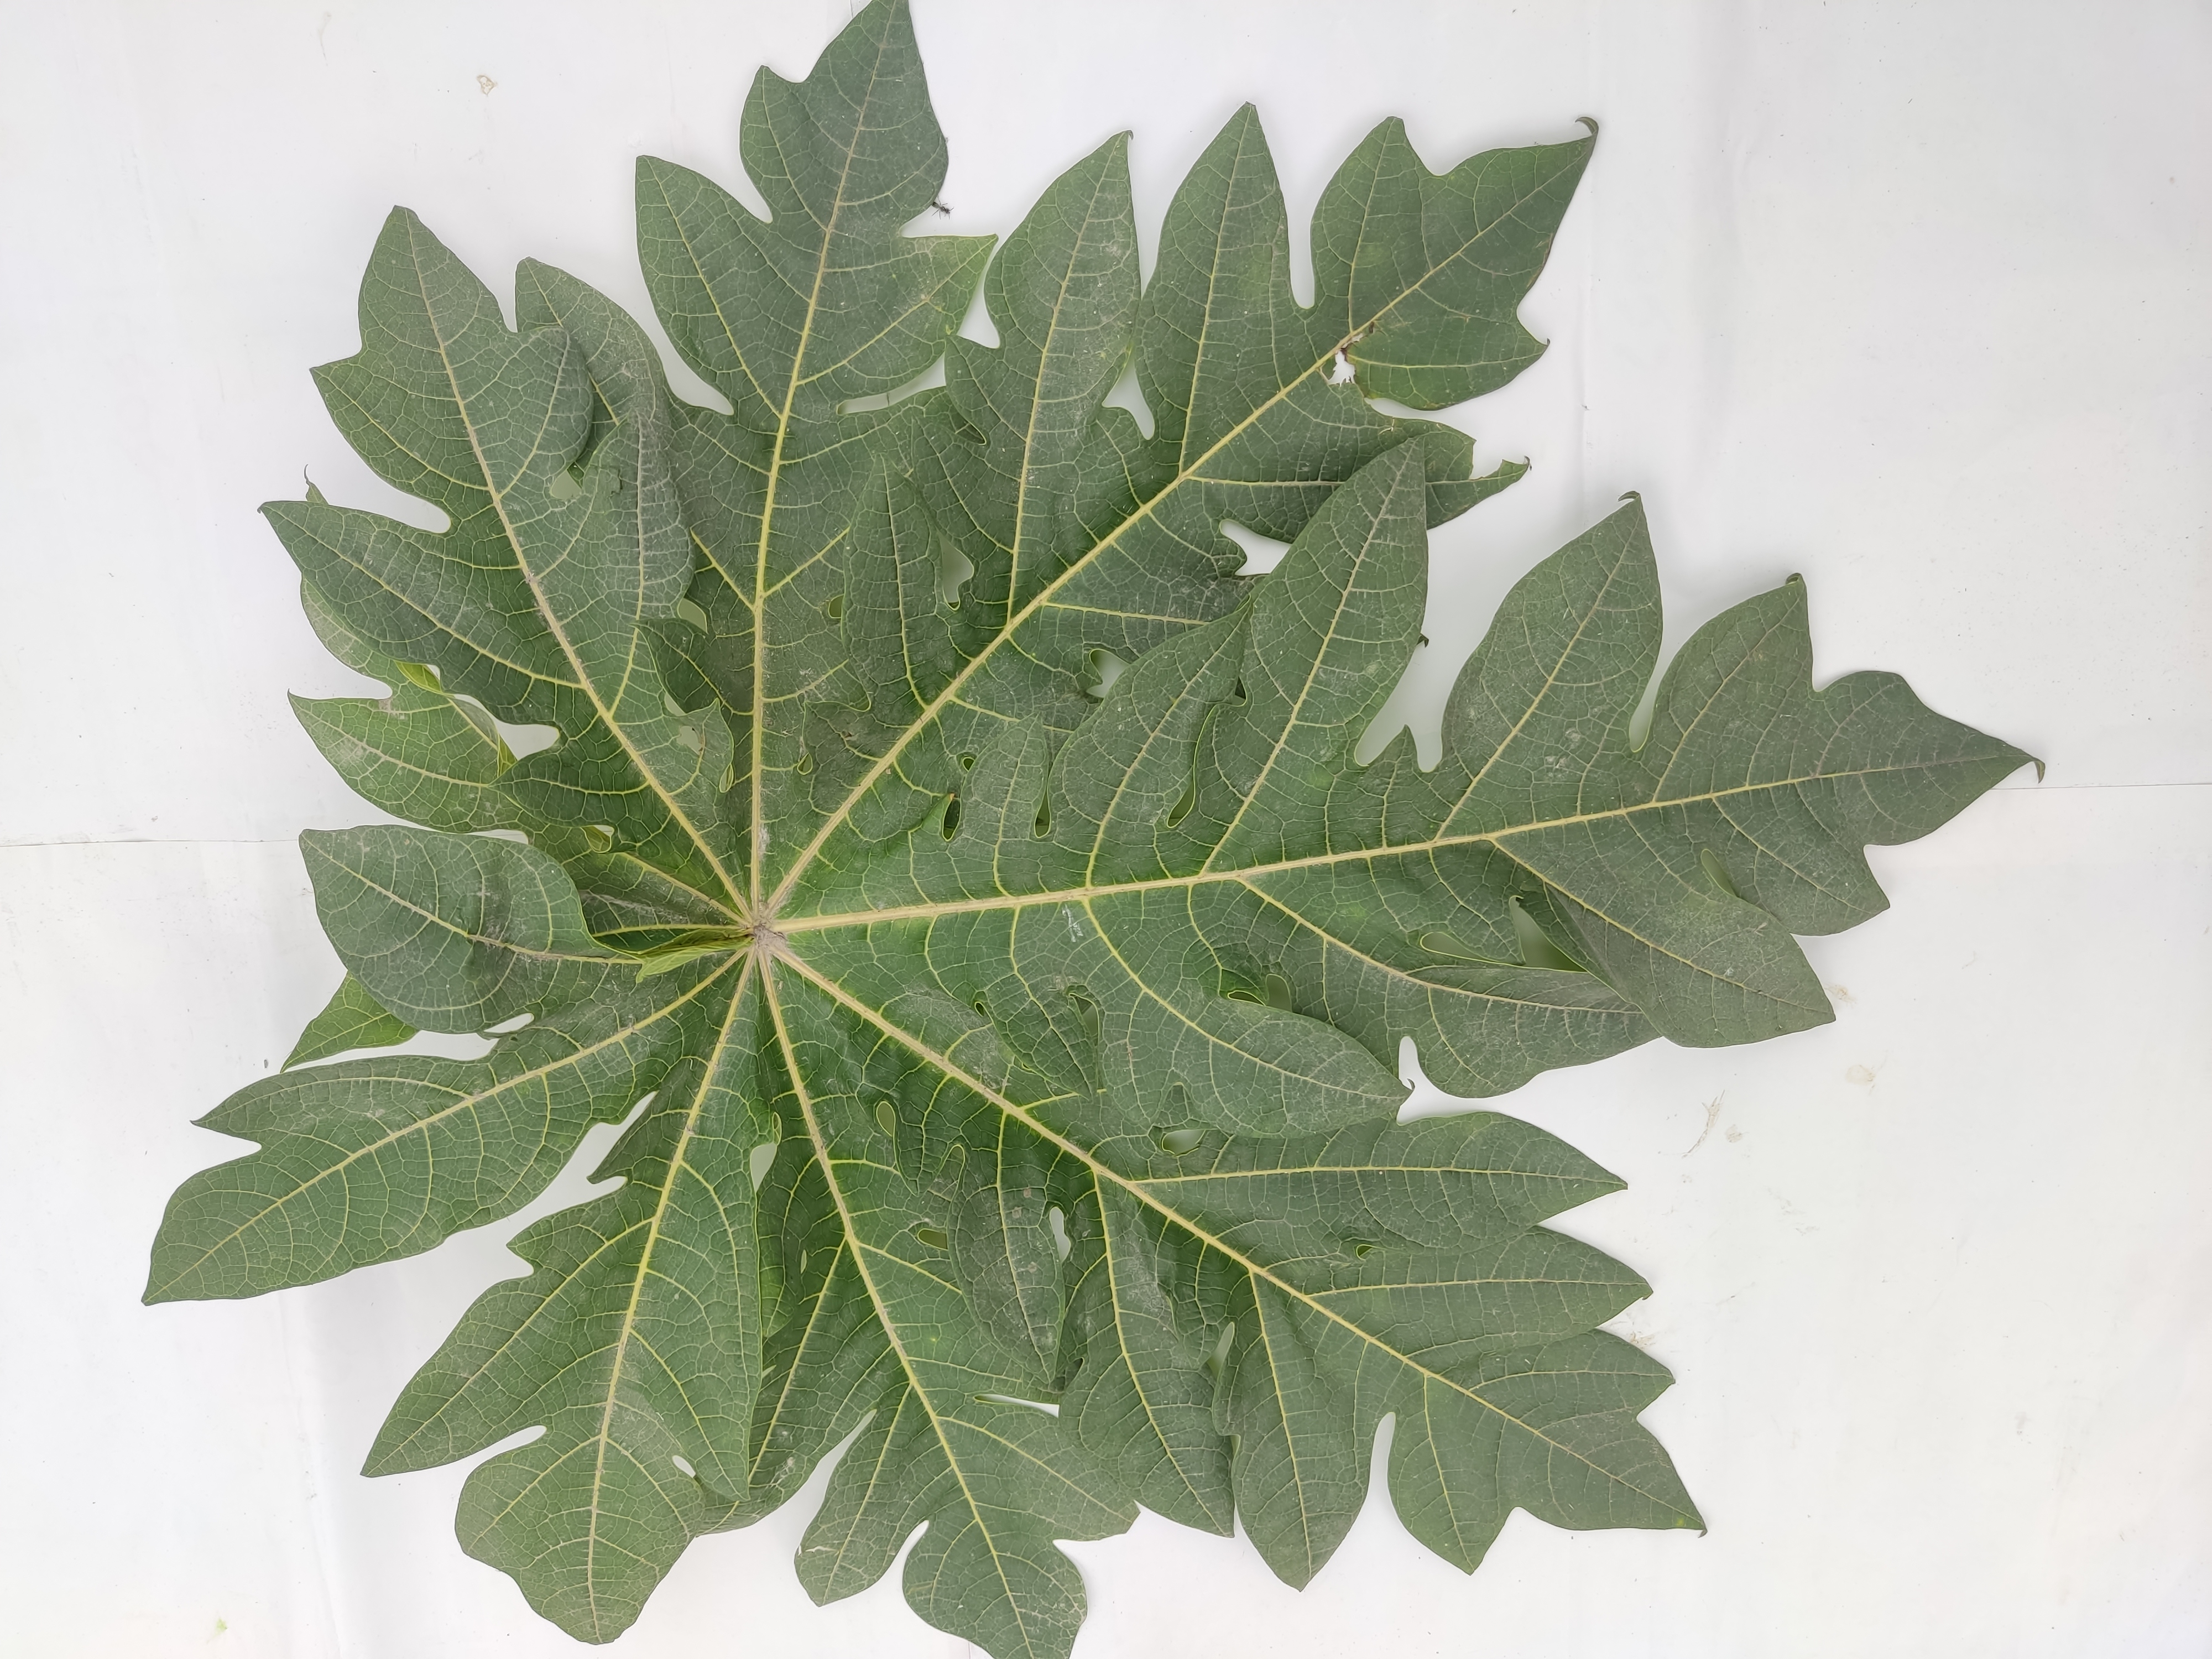
Label: Healthy Leaf